Alexandru Spiridon

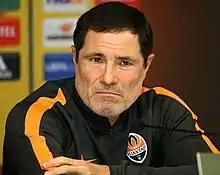
Spiridon in 2016

Alexandru Spiridon (born 20 July 1960) is a former professional footballer and current football manager from Moldova. Spiridon played as a midfielder during his football career, winning the Moldovan Footballer of the Year award in 1992. He made 16 appearances for the national team, scoring one goal. He worked as the assistant manager at Russian club Zenit Saint Petersburg, joining the club in 2016 with manager Mircea Lucescu.